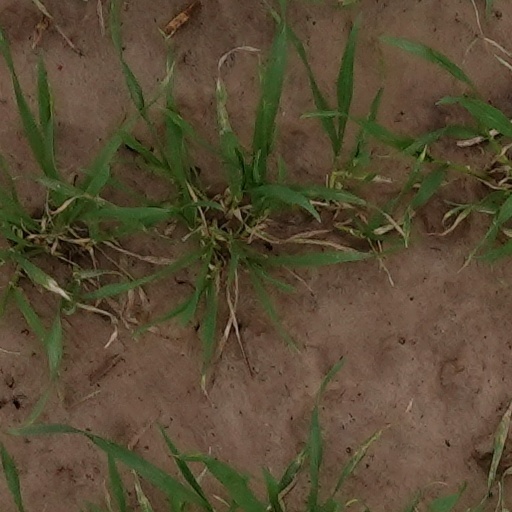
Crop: wheat